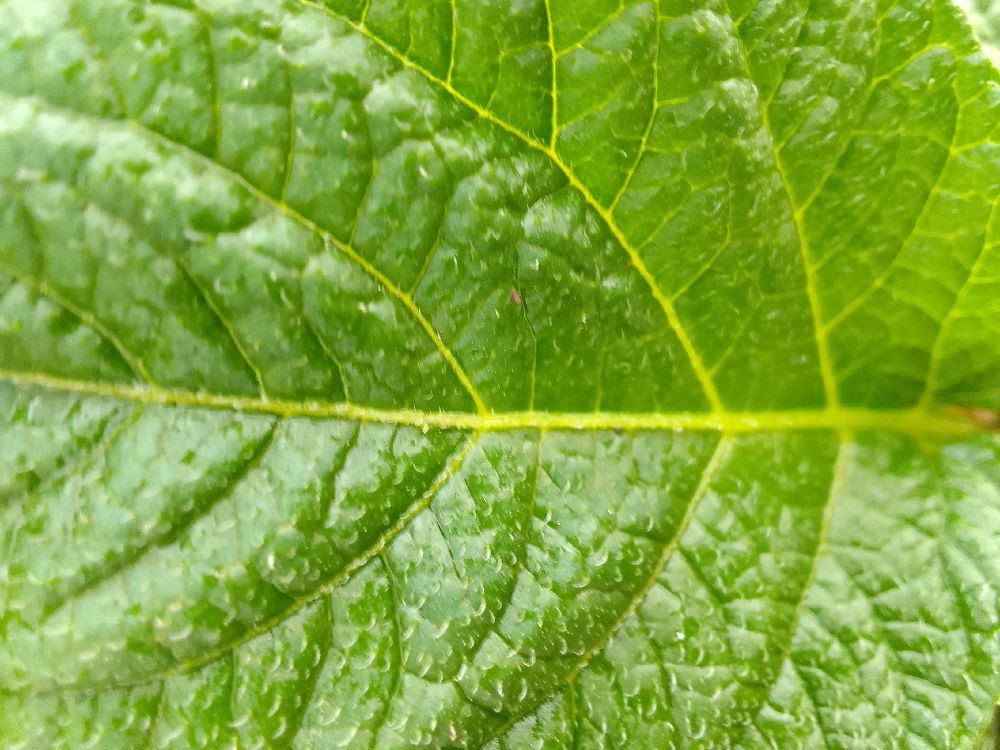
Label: Healthy